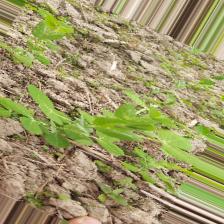
Label: Normal